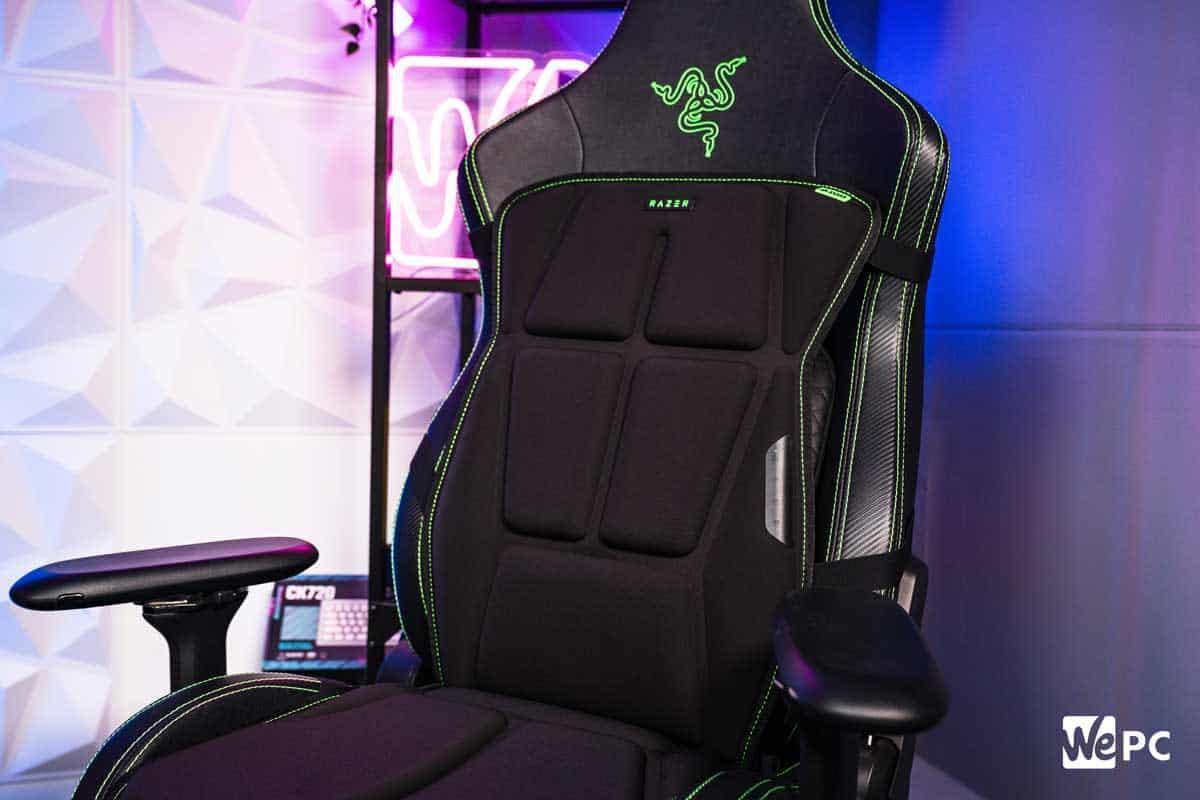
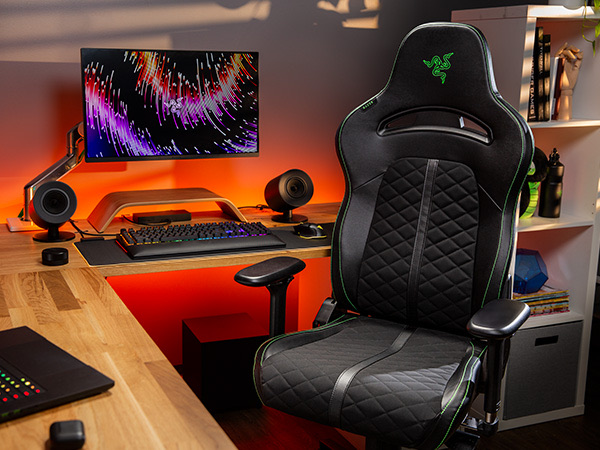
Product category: items_chair
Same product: no